Josh McCown

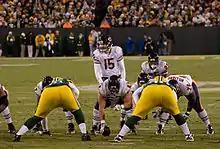
A photo of two football teams lined up against each other during a game

On November 23, 2011, McCown signed with the Bears, as a backup to Caleb Hanie, after an injury to starting quarterback Jay Cutler. On December 18, 2011, McCown came in for Hanie with five minutes left in the fourth quarter of a 38–14 loss to the Seahawks at Soldier Field. McCown threw twice, one for a 12-yard gain, and the other was intercepted. On December 21, 2011, the Bears announced that McCown would start on the Christmas Day game against the defending champion Packers, due to Hanie's struggles since taking over for the injured Cutler. McCown completed 19 of 28 passes for 242 yards with a touchdown and 2 interceptions in the 35–21 loss. In Week 17 against the Vikings, McCown completed 15 of 20 passes for 160 yards, 1 touchdown and 1 interception for a 75.4 passer rating, but was sacked seven times. The Bears won 17–13.